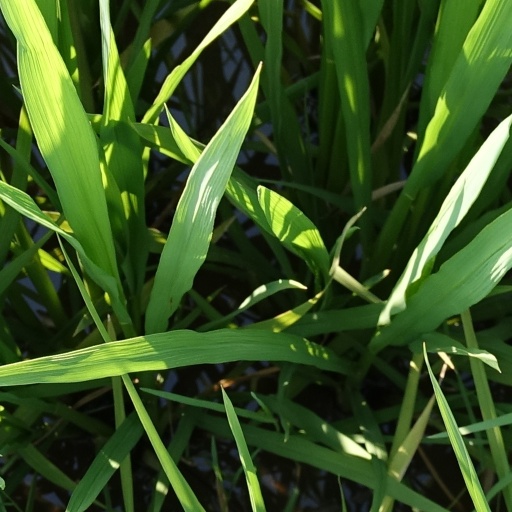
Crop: rice